Toure' Murry

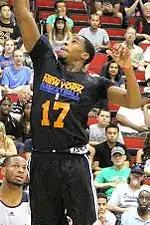
Murry playing for the Knicks in the 2013 NBA Summer League

After going undrafted in the 2012 NBA draft, Murry joined the Los Angeles Lakers for the 2012 NBA Summer League. He spent August and September in Turkey and Israel before returning to the United States. On November 2, 2012, he was selected with the 15th overall pick by the Austin Toros in the 2012 NBA Development League Draft. Three days later, he was traded to the Rio Grande Valley Vipers. During his rookie season, he played 52 games in total for the Vipers, averaging 9.0 points, 2.8 rebounds, 3.0 assists and 1.8 steals per game.